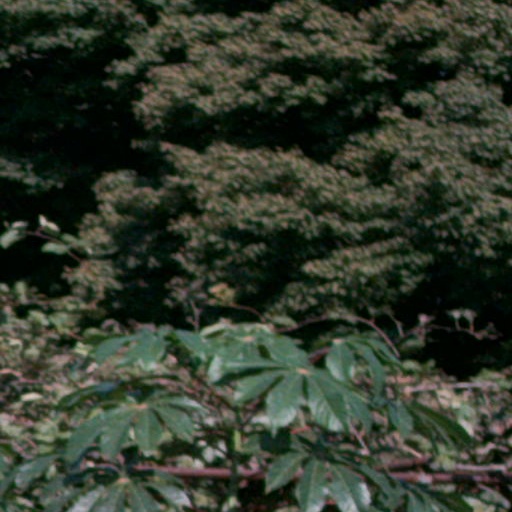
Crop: cassava